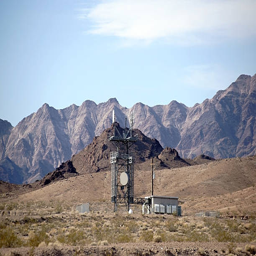
transmitting station in the mountains